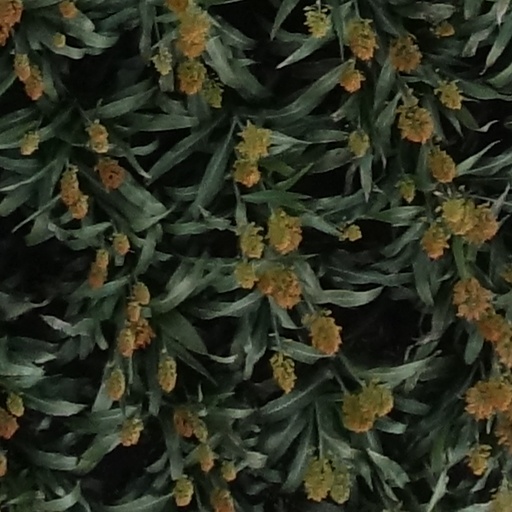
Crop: sorghum